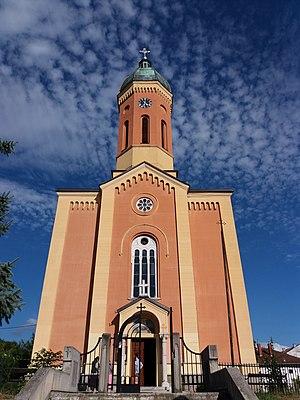
Les monuments culturels protégés constituent une catégorie de monuments de Serbie inscrits sur une liste de monuments bénéficiant de la protection de l'État. Il s'agit d'une troisième catégorie de monuments protégés classés, par leur importance, après les monuments culturels d'importance exceptionnelle et les monuments culturels de grande importance.
Cet article recense les monuments culturels du district de Podunavlje en Serbie.
L'église de la Transfiguration de Smederevska Palanka est une église orthodoxe serbe située à Smederevska Palanka, dans le district de Podunavlje en Serbie. Elle est inscrite sur la liste des monuments culturels protégés de la République de Serbie.